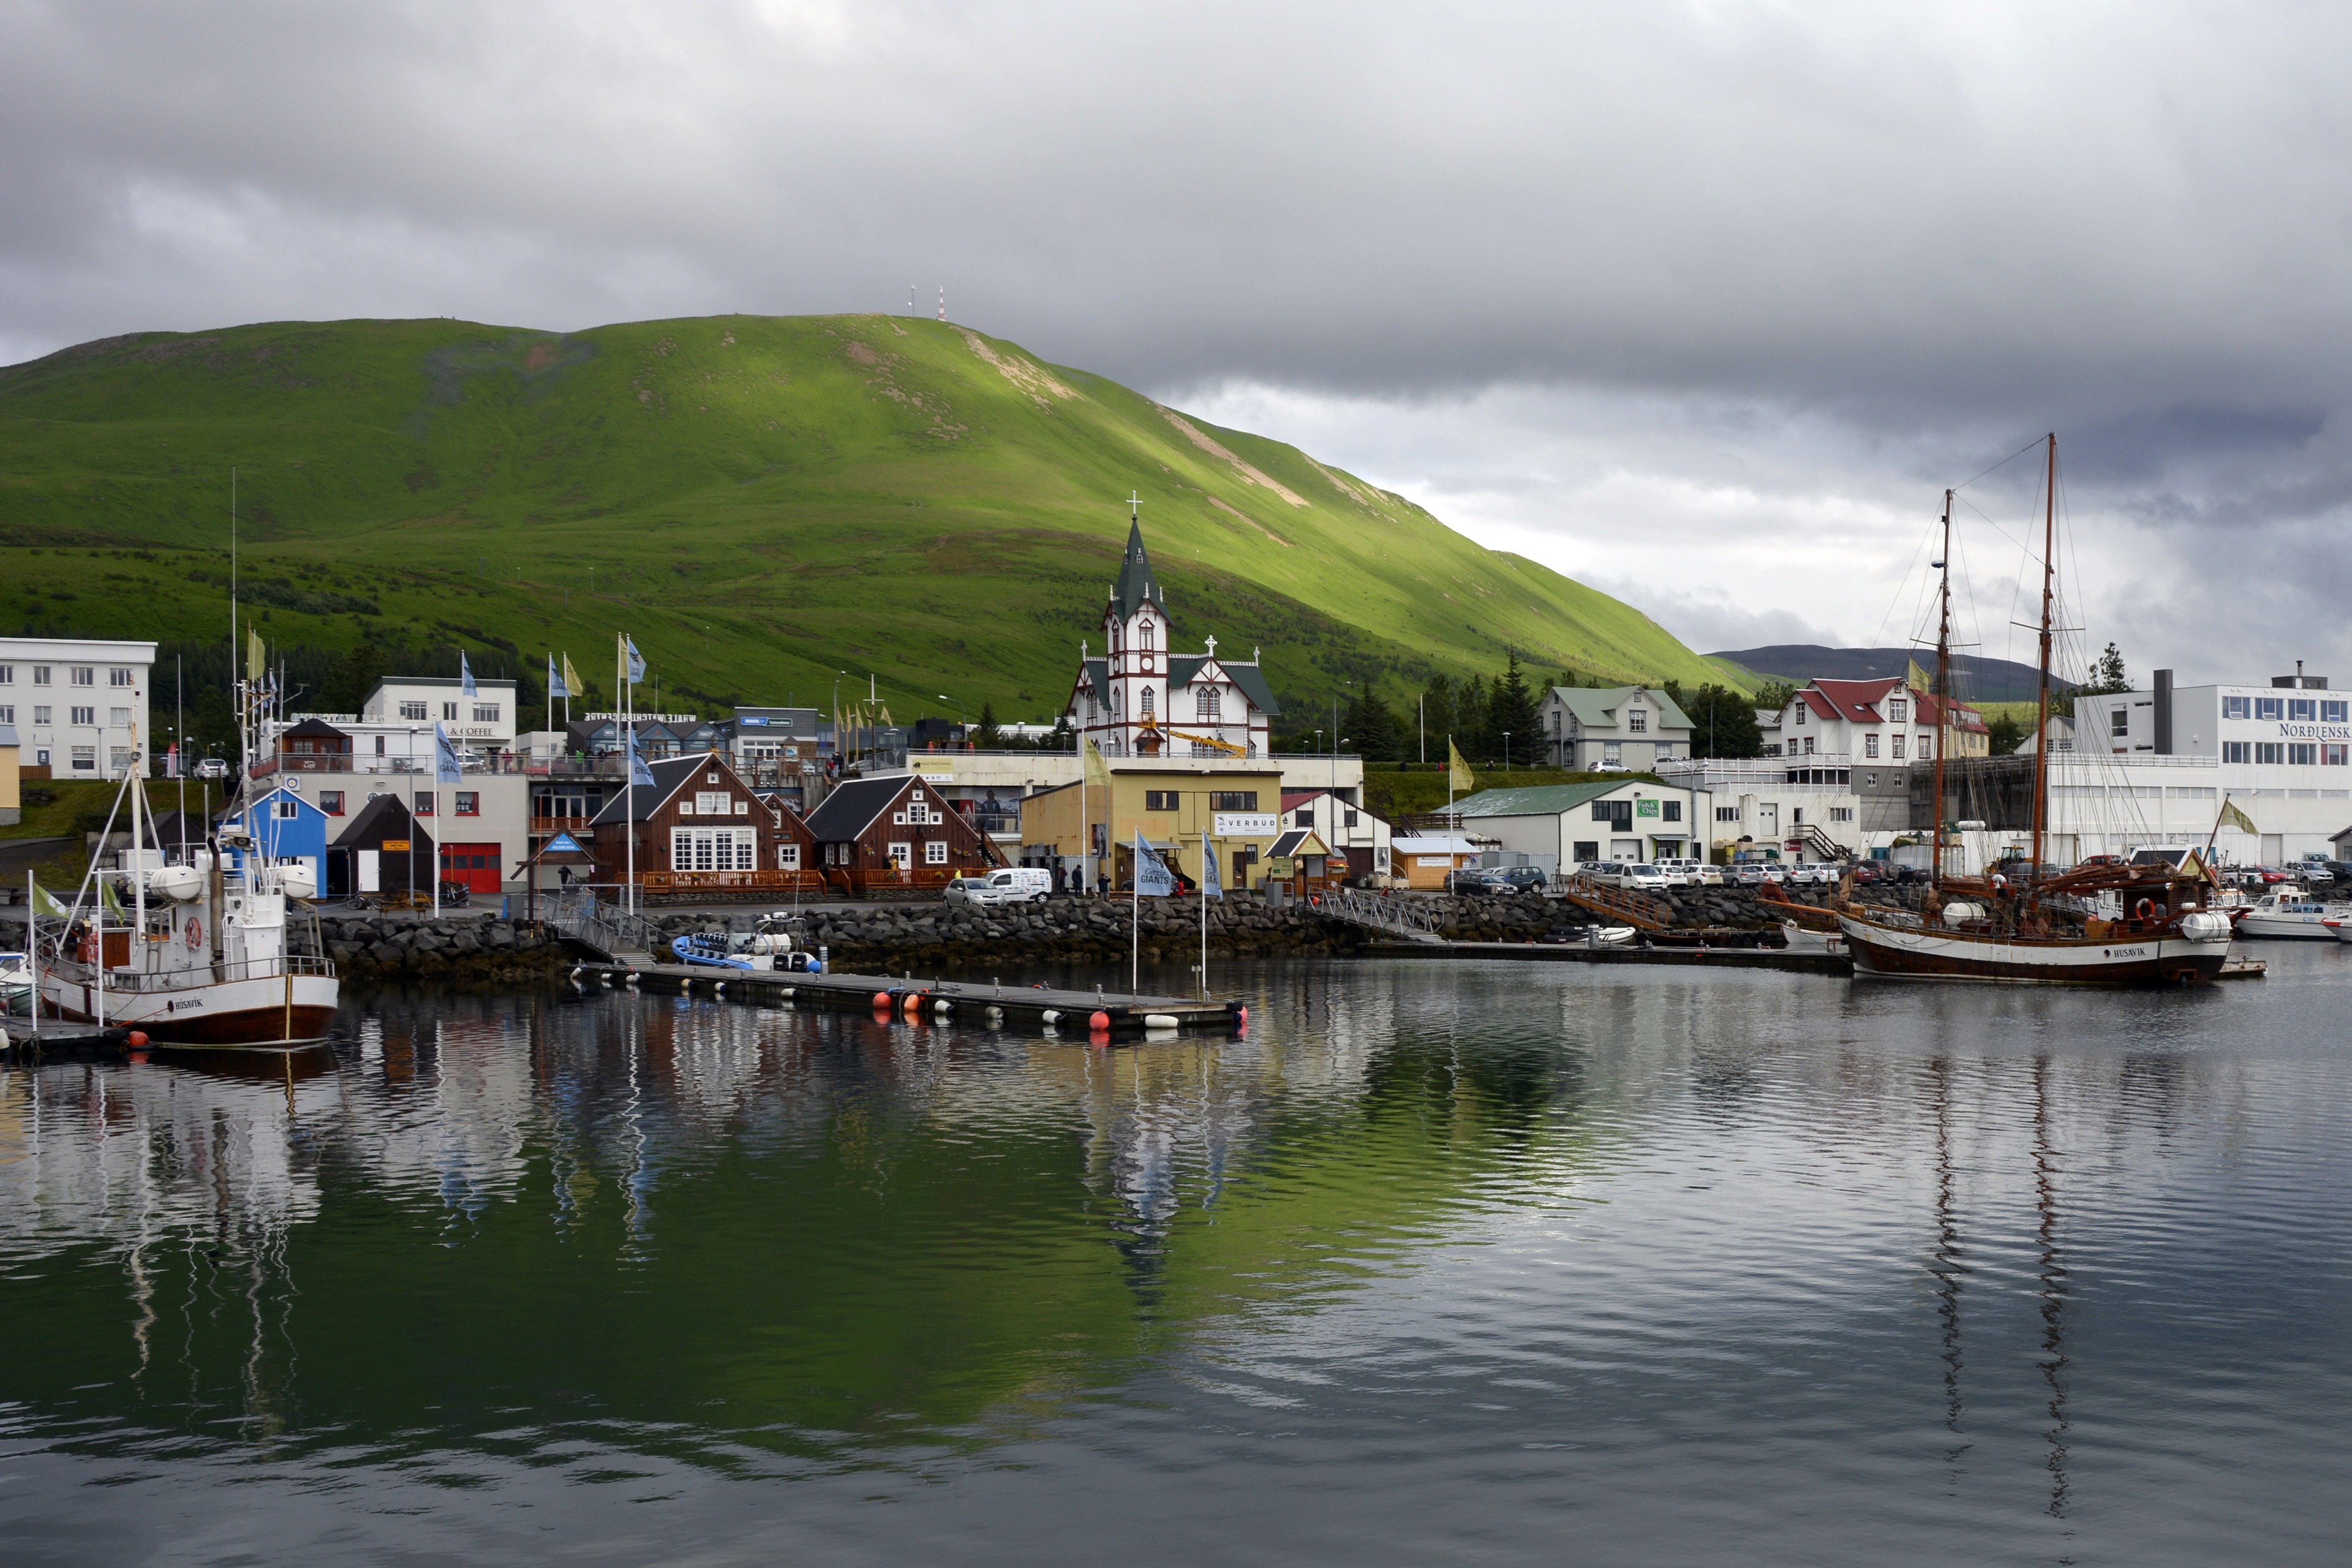
landscape, sea, coast, water, nature, dock, boat, lake, town, river, reflection, vehicle, bay, harbor, marina, port, waterway, body of water, bank, boating, boats, watercraft, atmospheric, fishing port, h sav k, sailing ships, skj lfandibucht